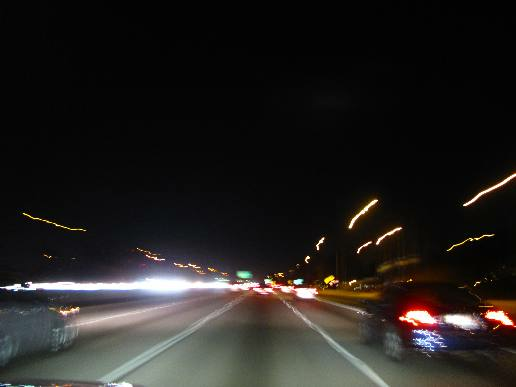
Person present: No